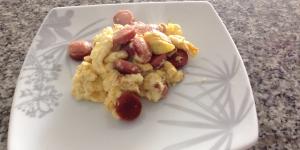
huevos revueltos con salchicha